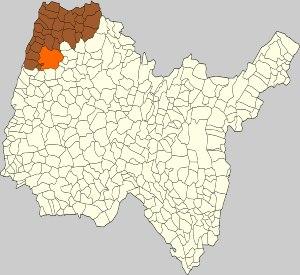
Bâgé-Dommartin est une commune française située dans le département de l'Ain, en région Auvergne-Rhône-Alpes. Située à une dizaine de kilomètres de Mâcon, à une vingtaine de Bourg-en-Bresse et à environ 70 kilomètres de Lyon, Bâgé-Dommartin profite d'une situation géographique particulière qui lui permet de profiter de grands axes de communication et de se développer.